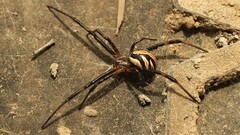
Species: Lactrodectus_hesperus